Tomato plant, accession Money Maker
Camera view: horizontal (90 deg, fisheye); turntable rotation: 60 degrees
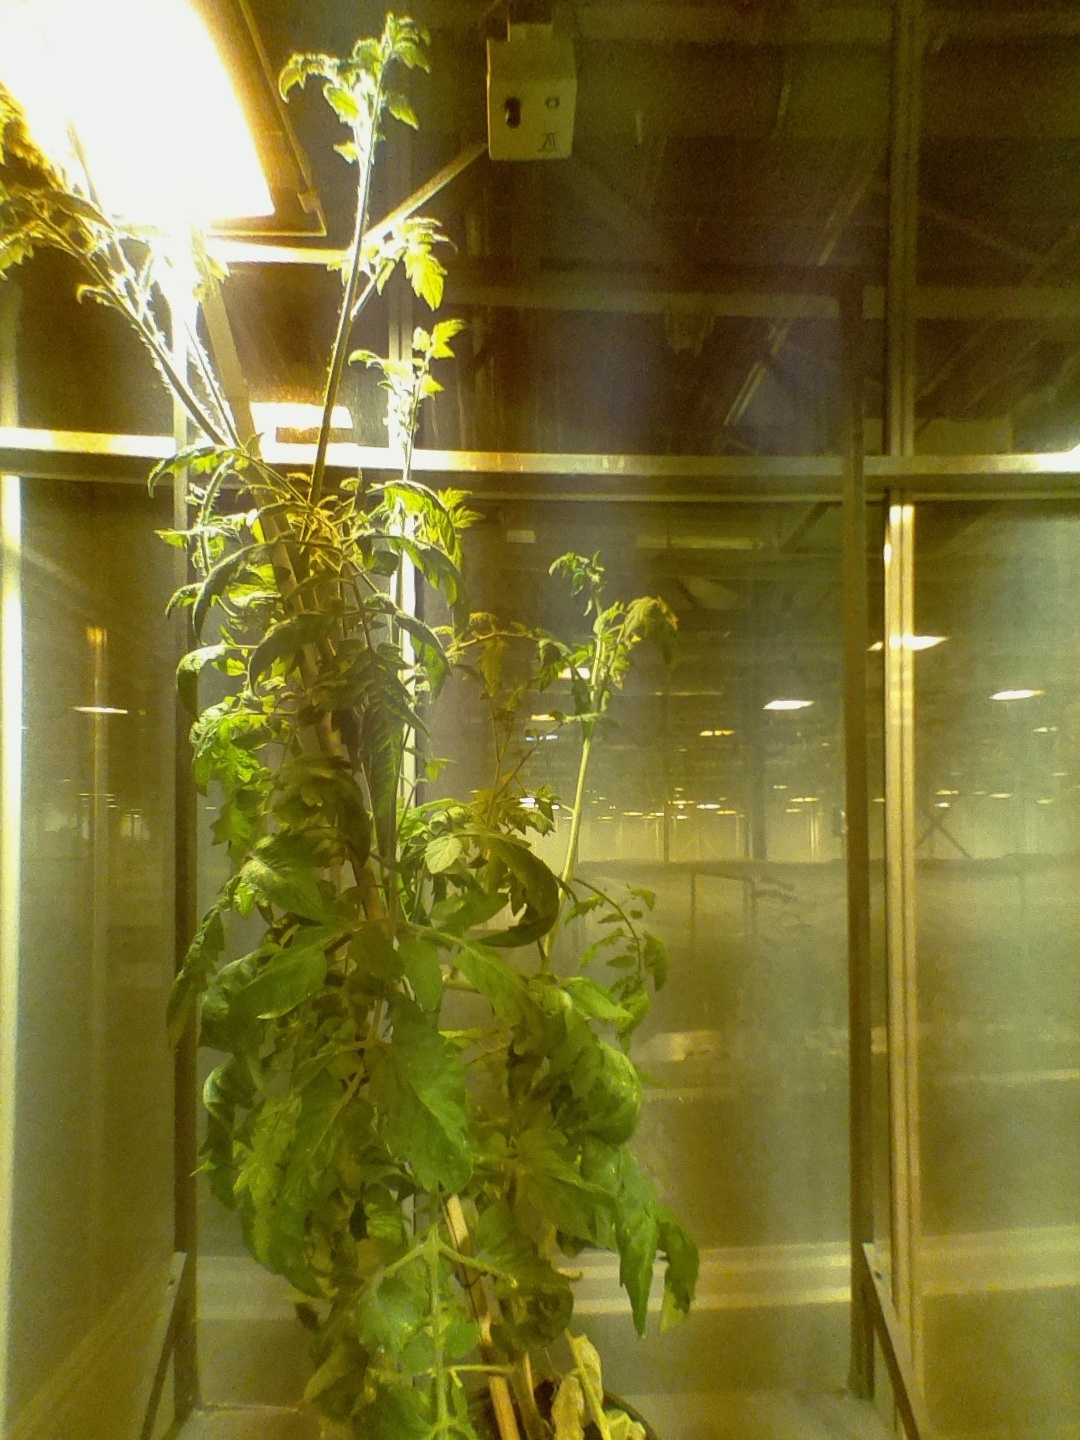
BBCH growth stage 72: 20%-30% of final fruit size